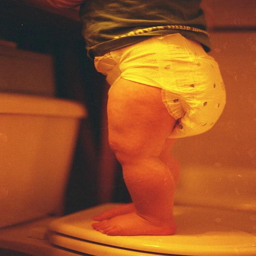
A baby with a loaded diaper standing on a toilet.
Baby standing on a toilet bowl with diaper on.
A toddler in a diaper standing on the closed lid of a toilet.
A child wearing a diaper standing on a toilet seat.
A young child that is standing on a toilet.